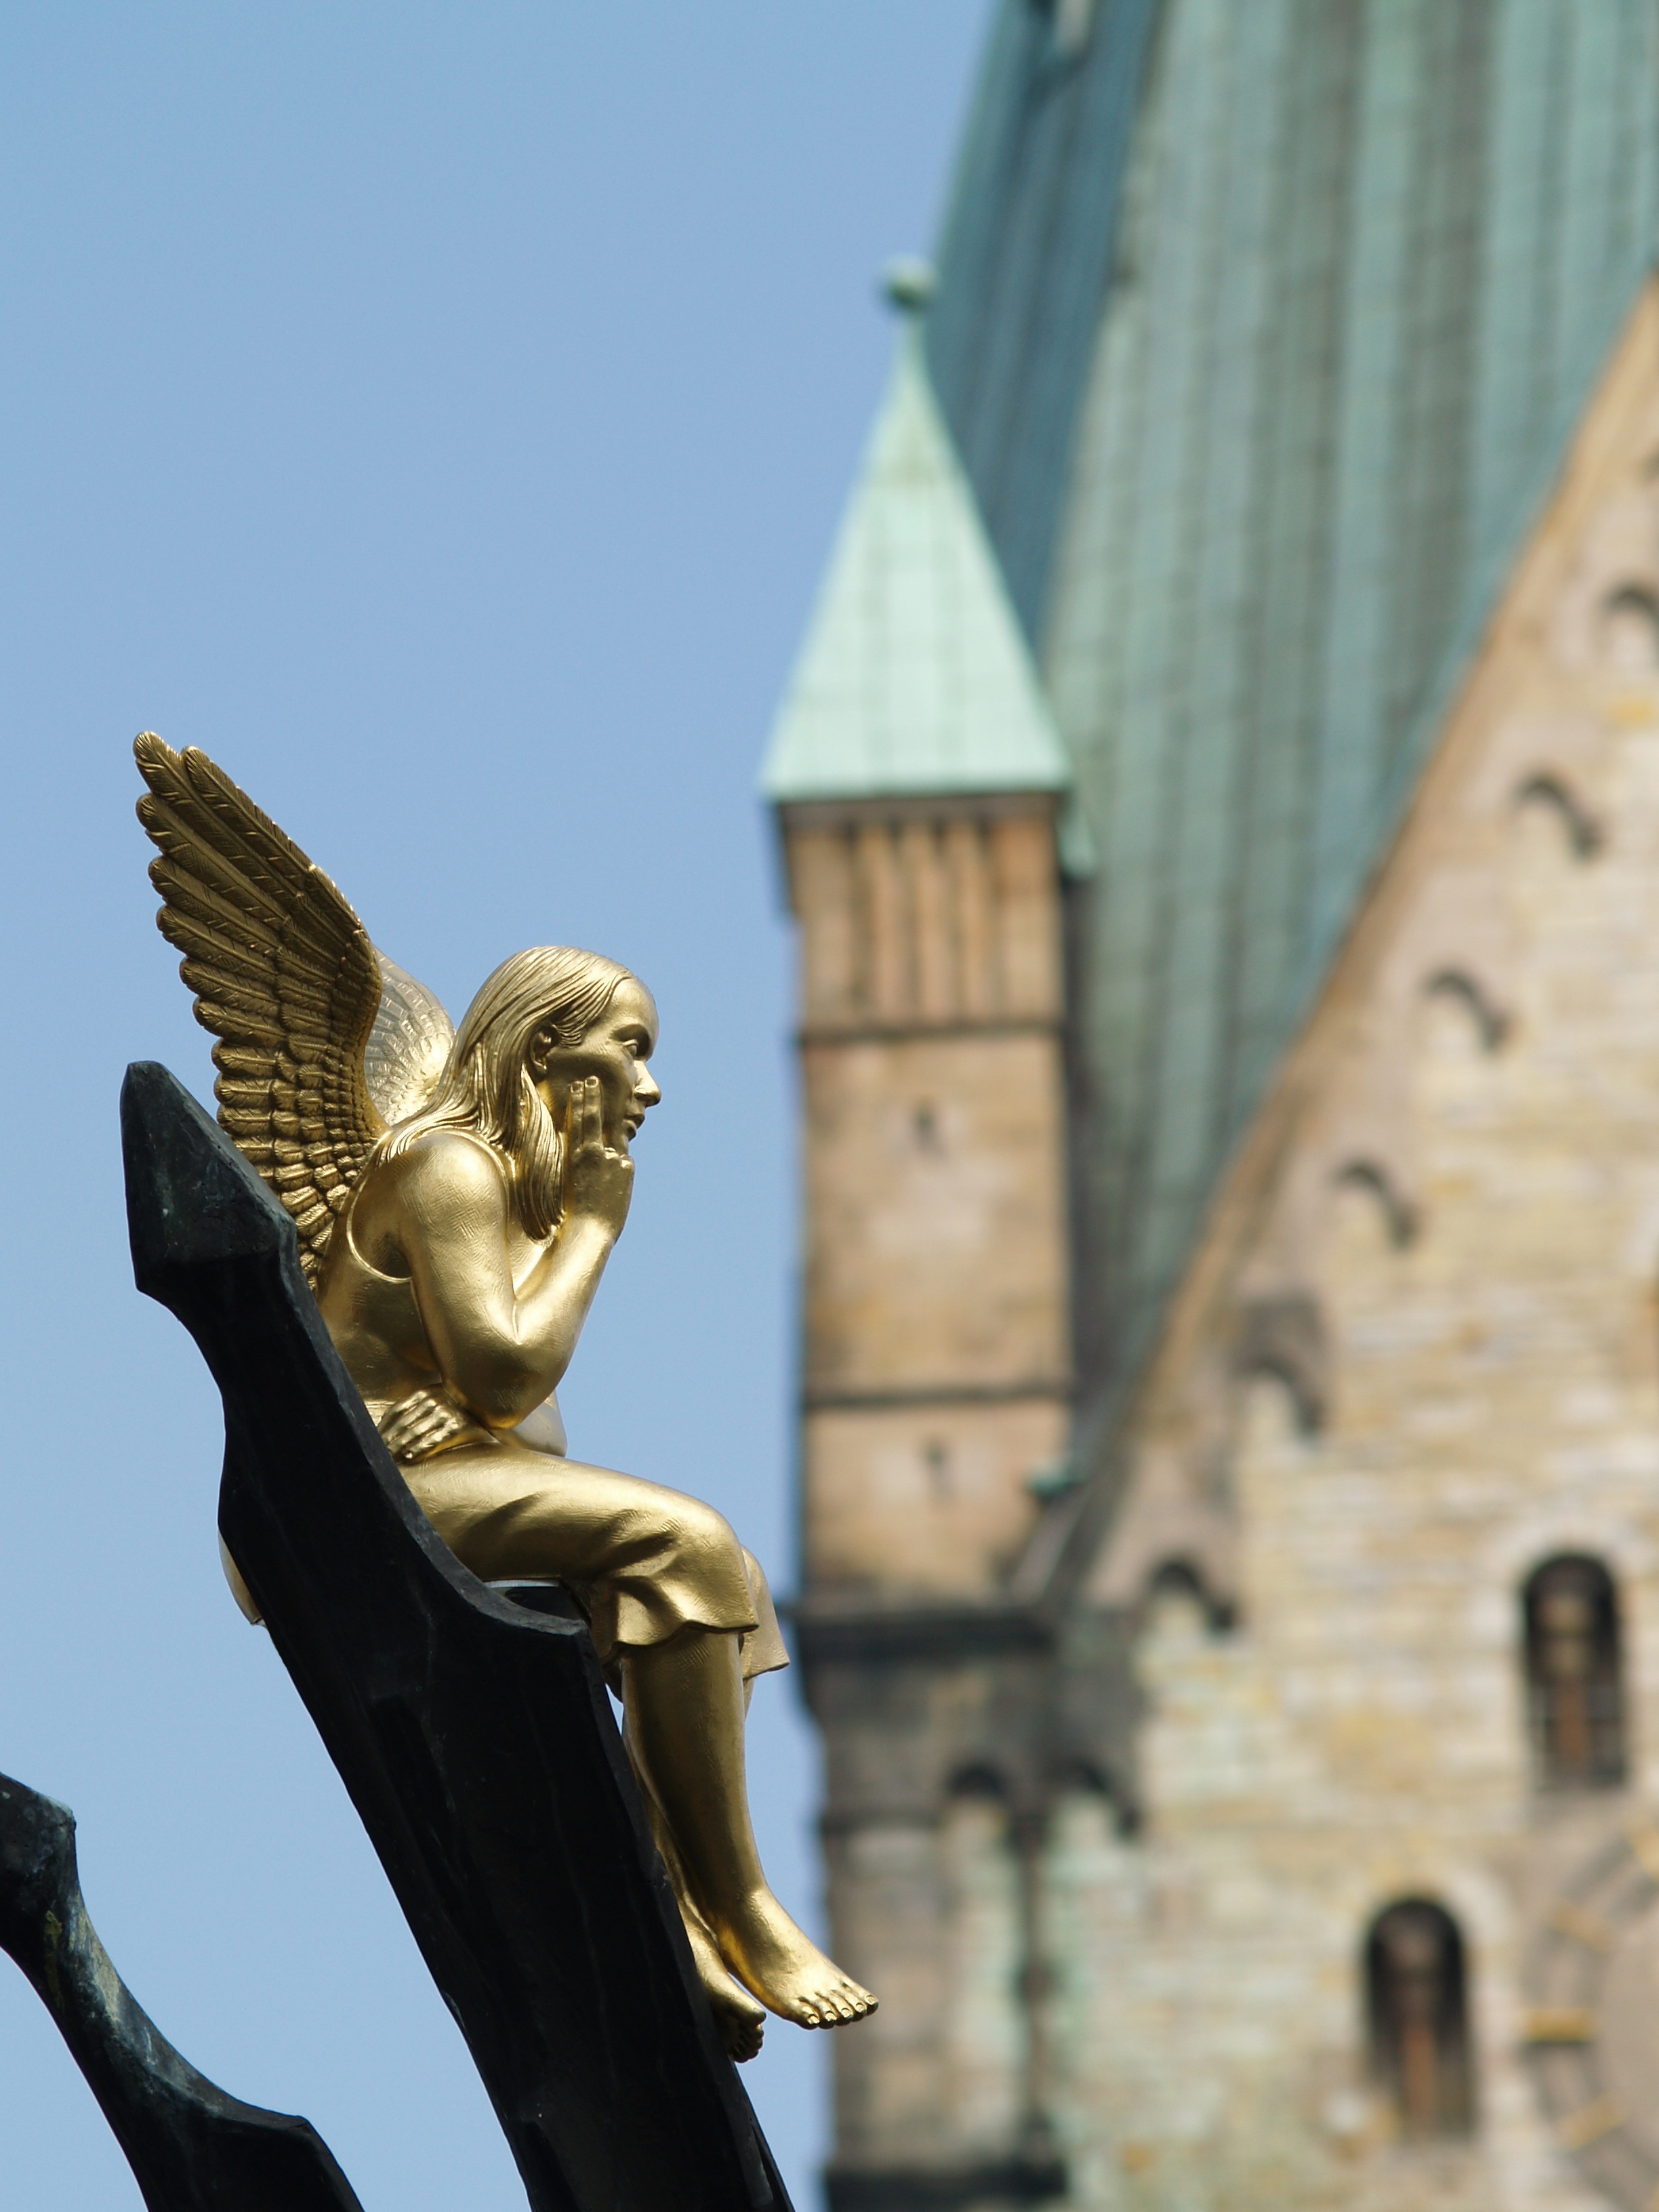
architecture, building, monument, statue, tower, church, christian, sculpture, catholic, angel, art, temple, dom, paderborn, gilded, believe, house of worship, ancient history